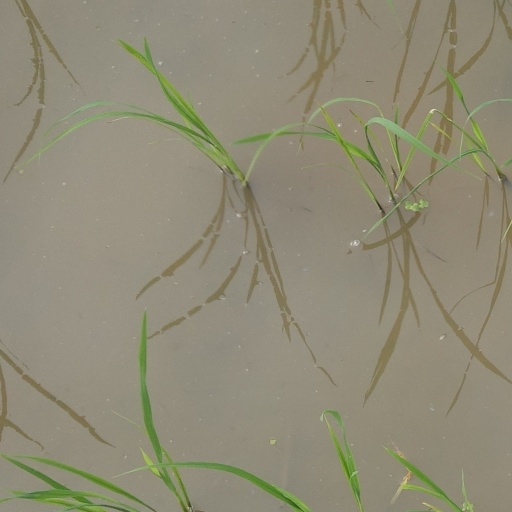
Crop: rice